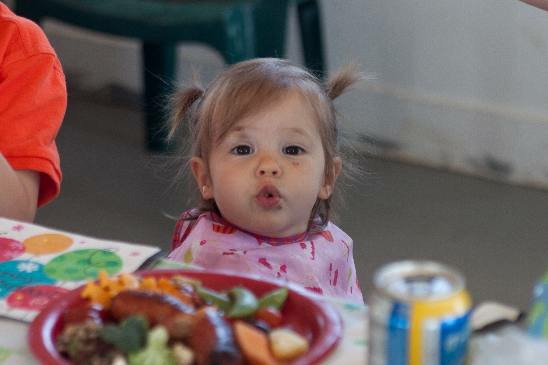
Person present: Yes